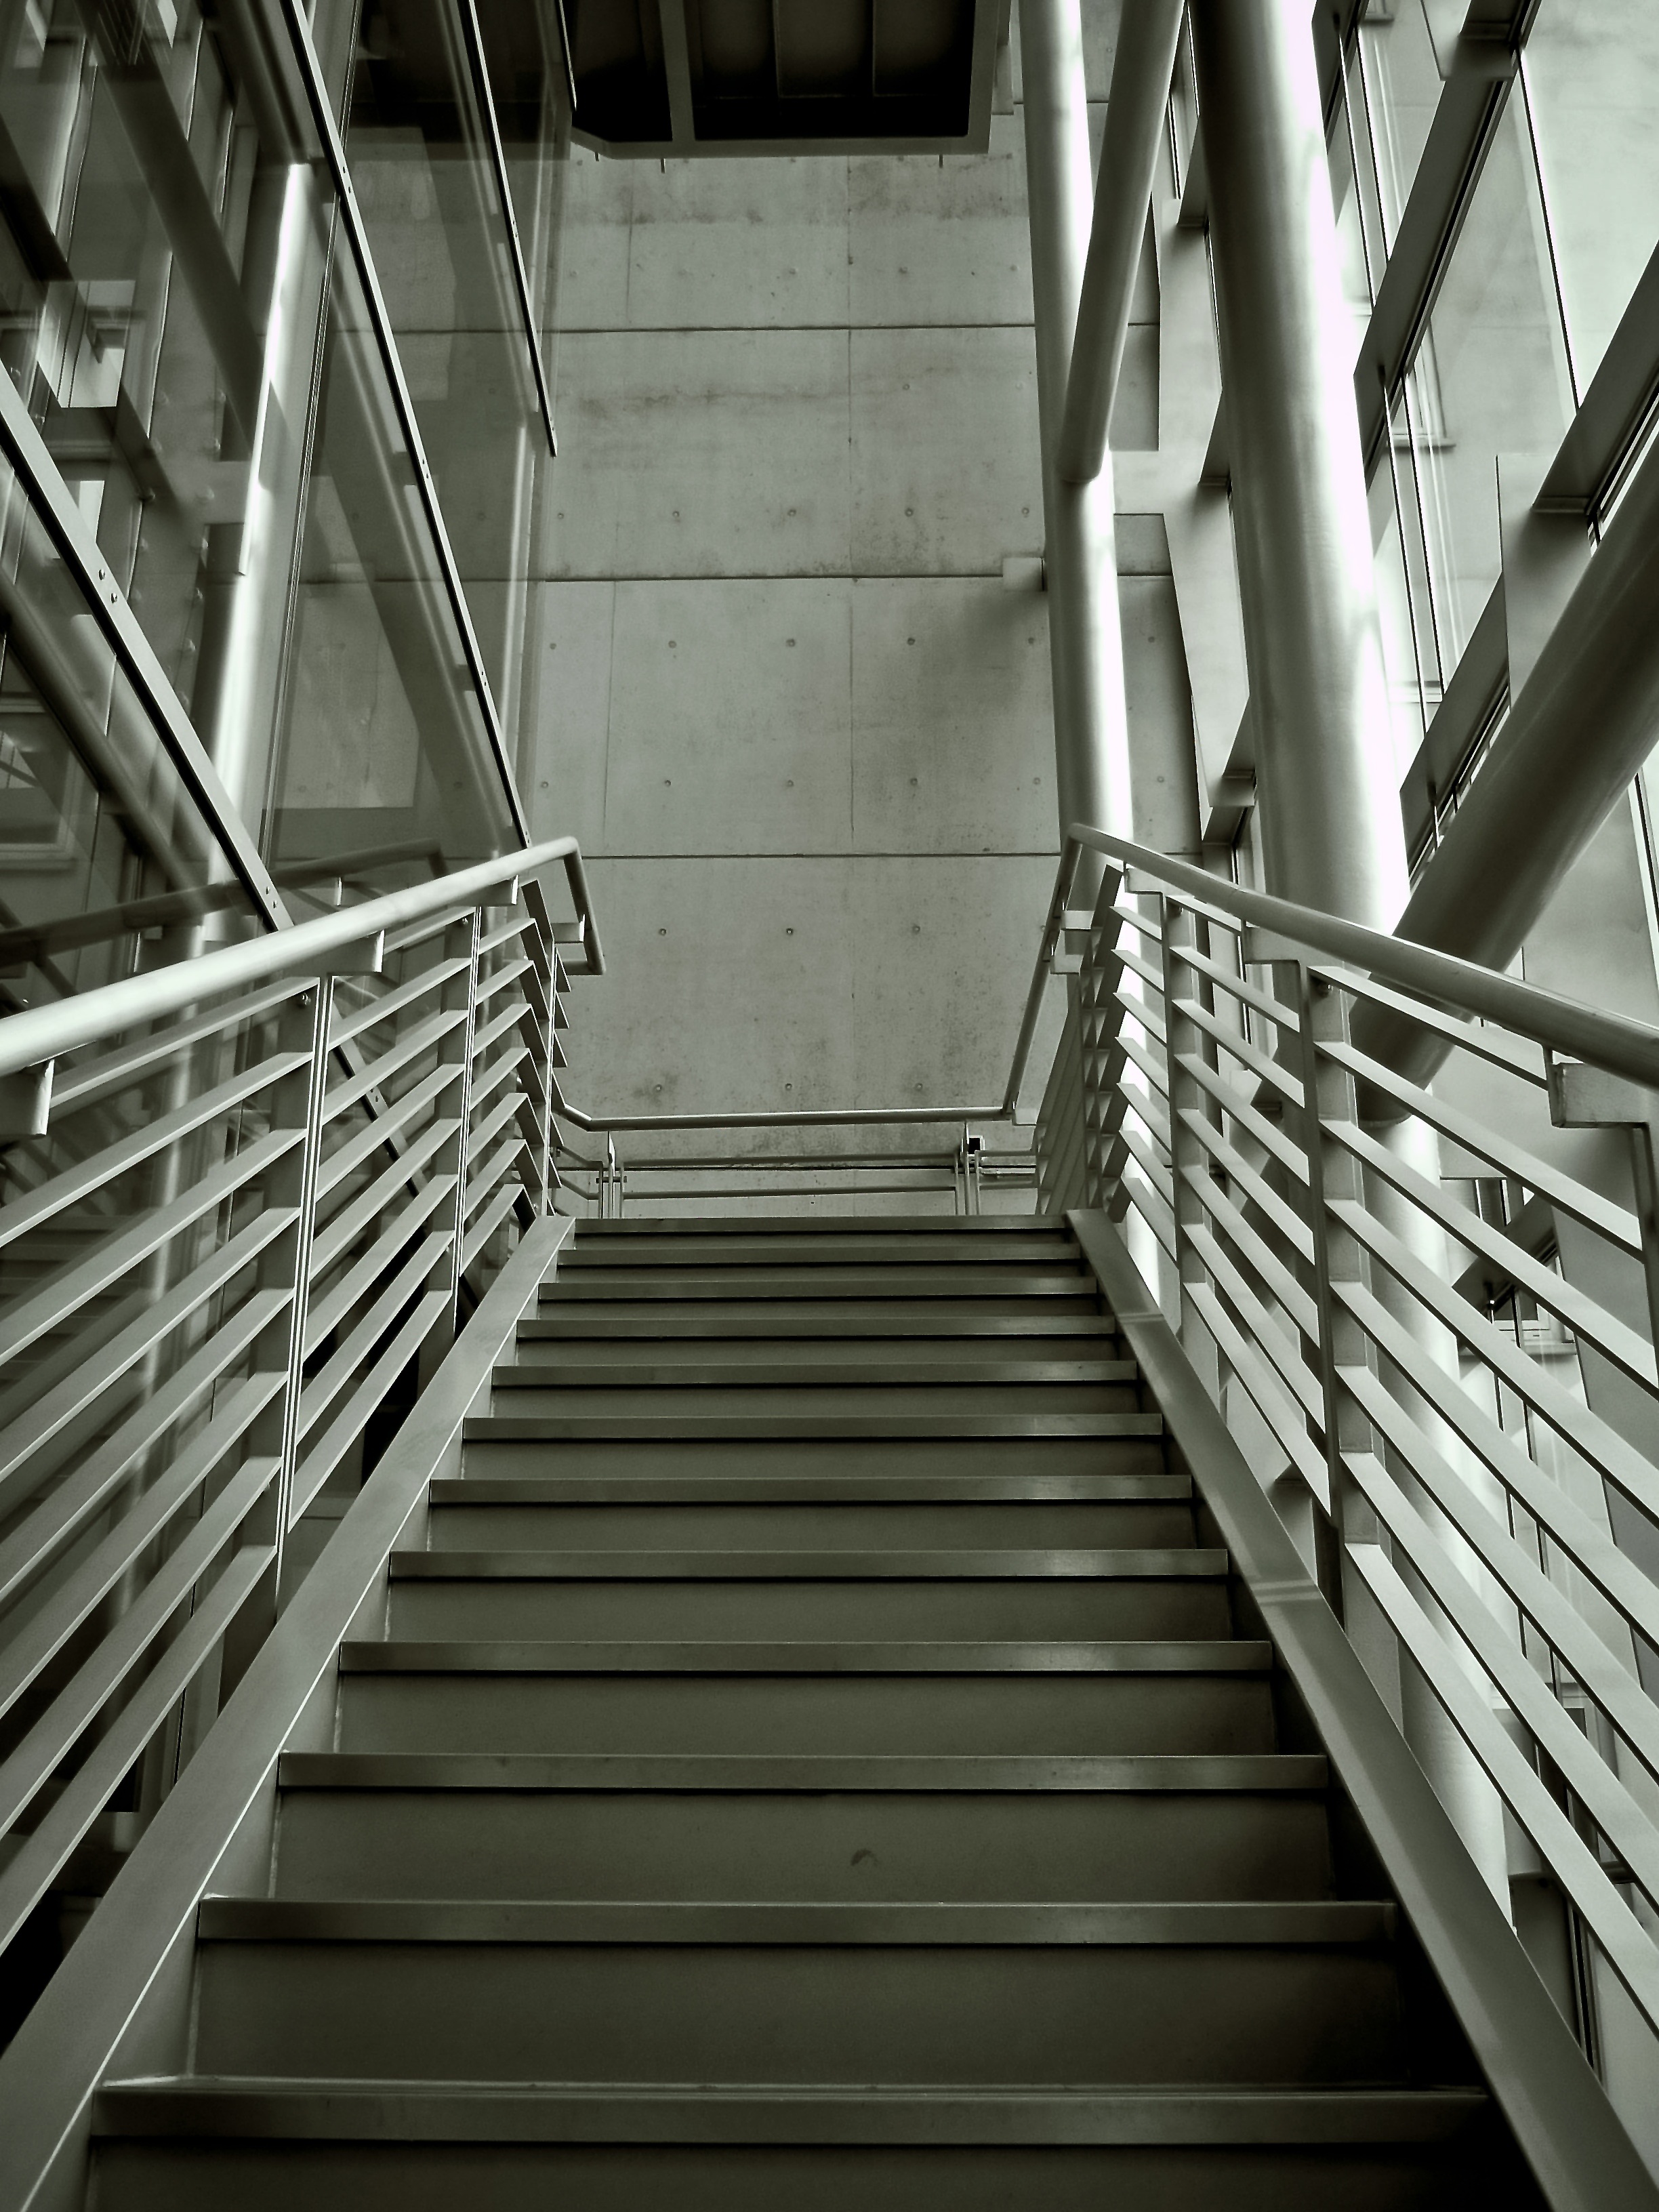
architecture, structure, building, staircase, escalator, line, monochrome, modern, stairs, symmetry, gradually, dusseldorf, daylighting